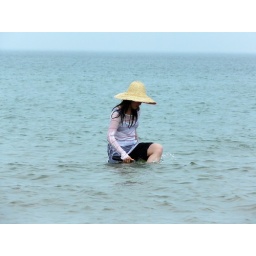
girl in a hat